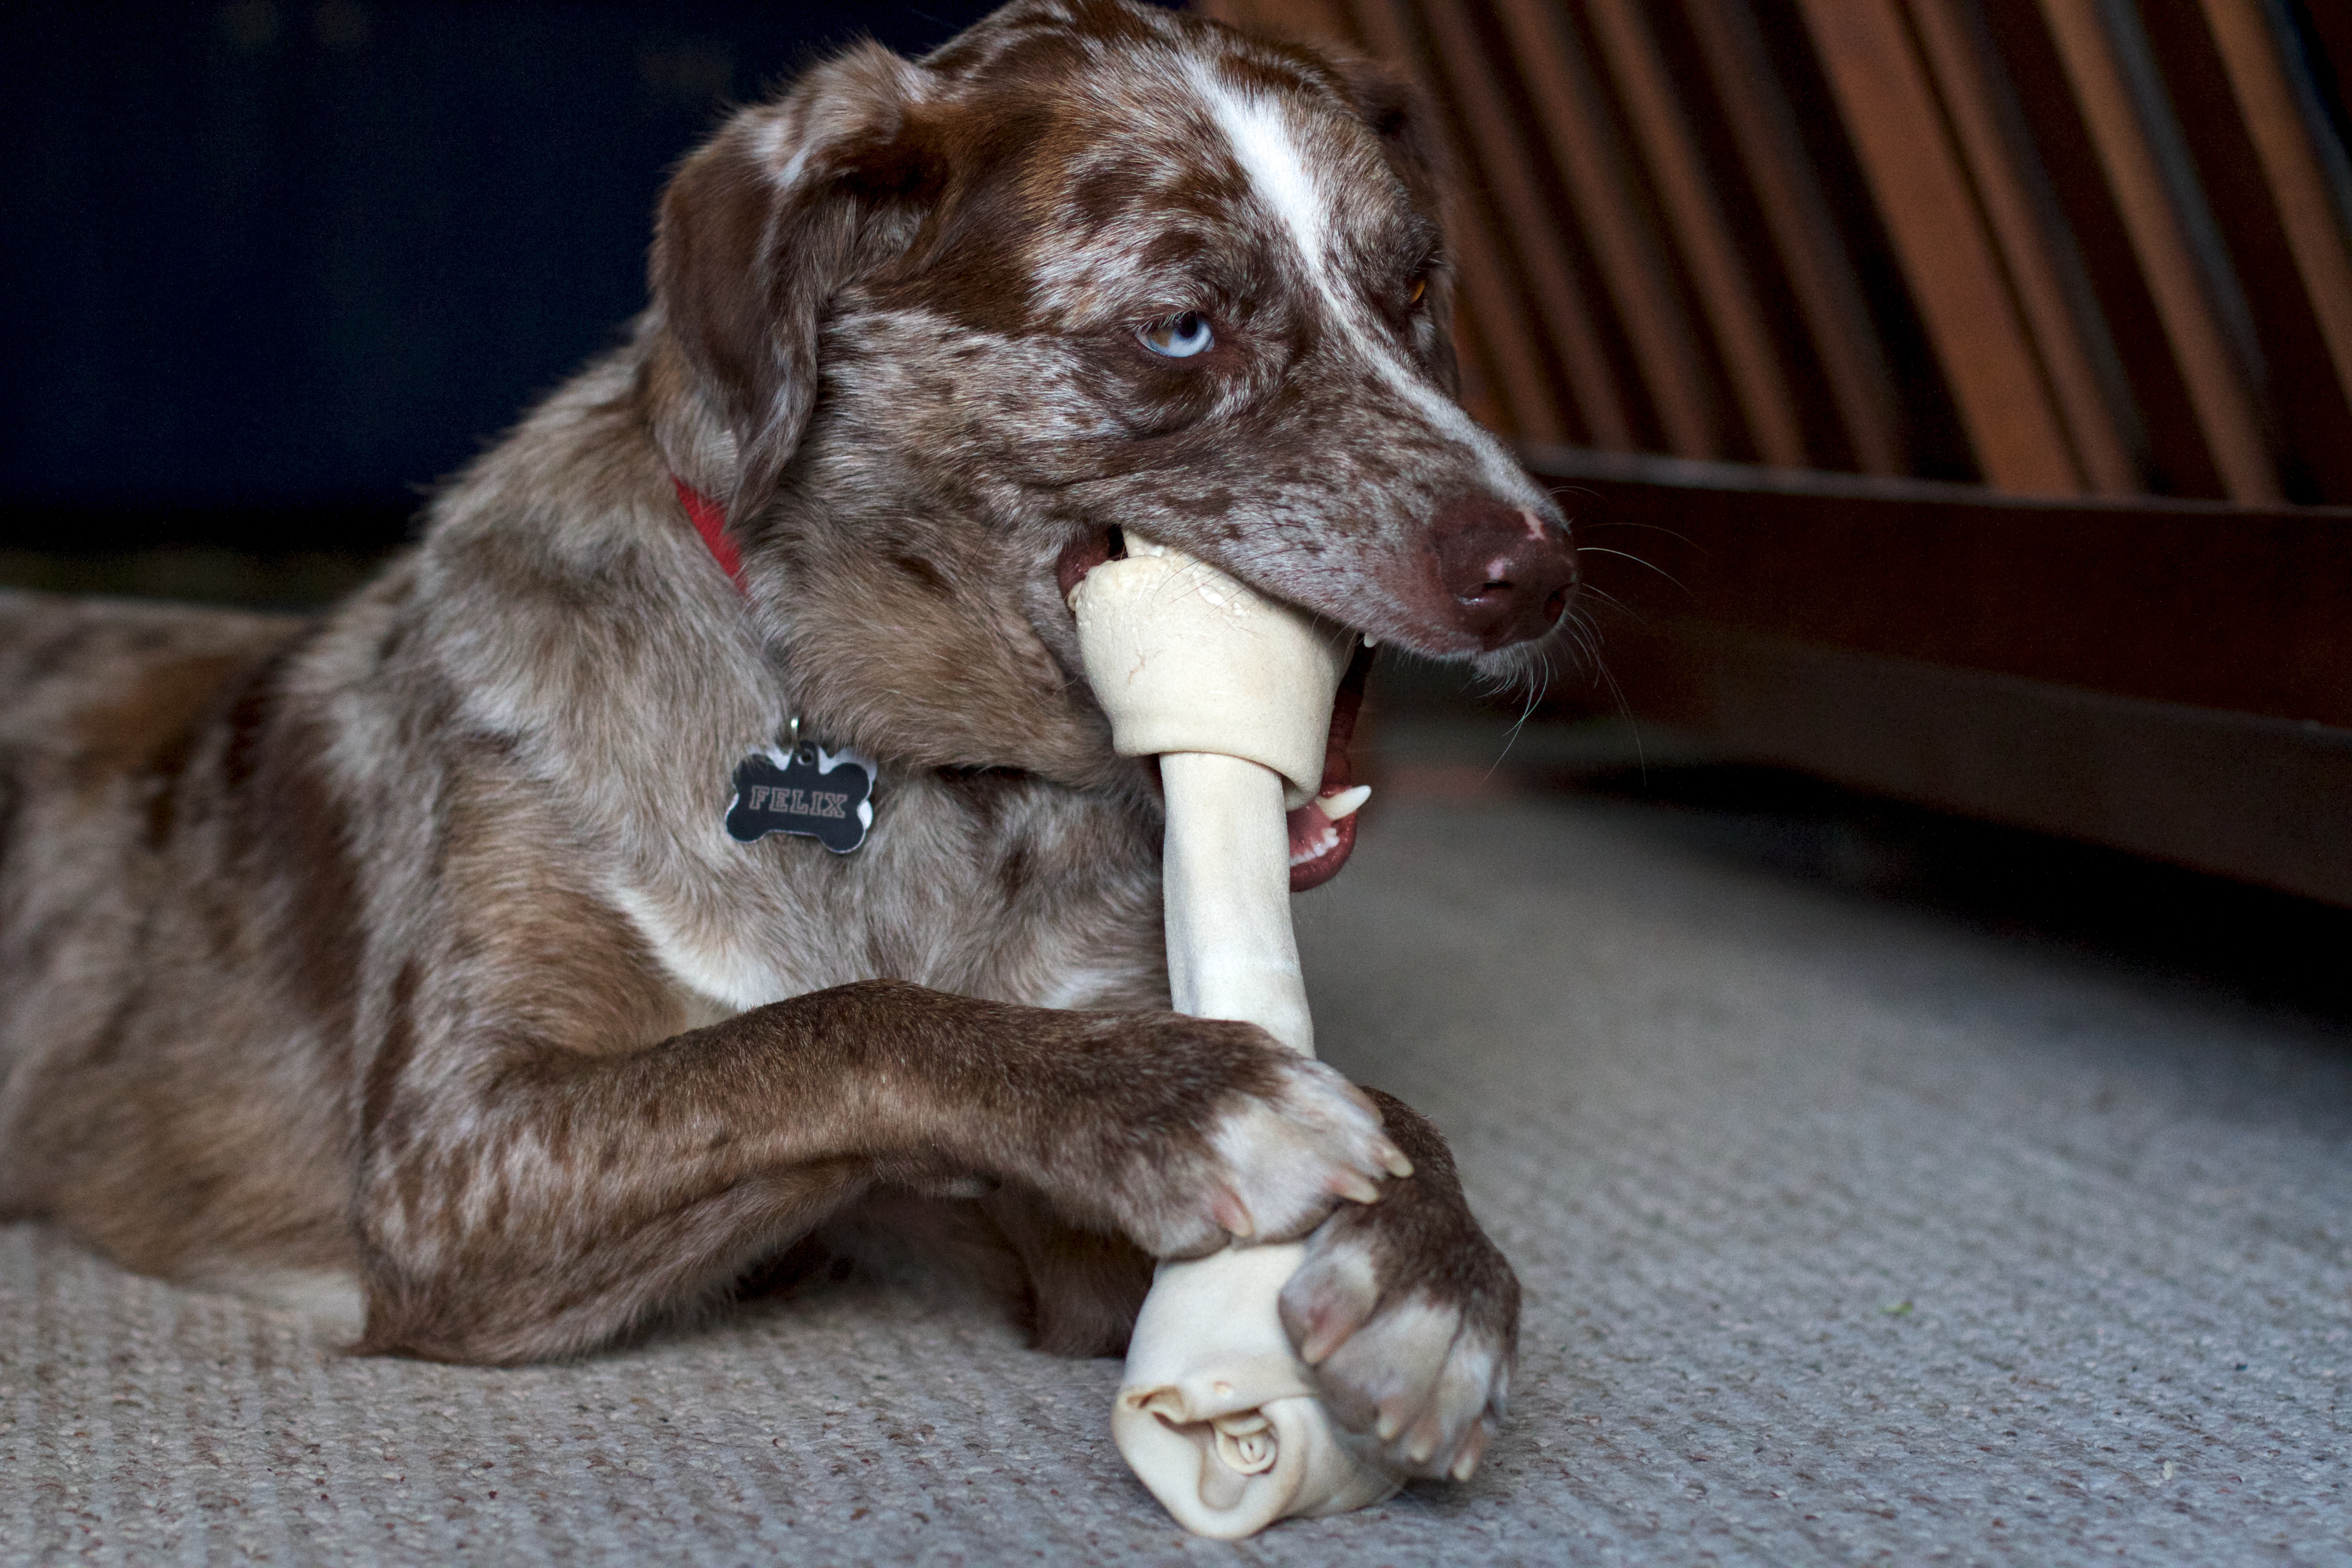
dog, mammal, hound, strawberry, arizona, sports, vertebrate, felix, dog breed, street dog, dog like mammal, animal sports, dog sports, lurcher